Question: Please indicate a possible affordance area of the baseball bat that can be used for hitting
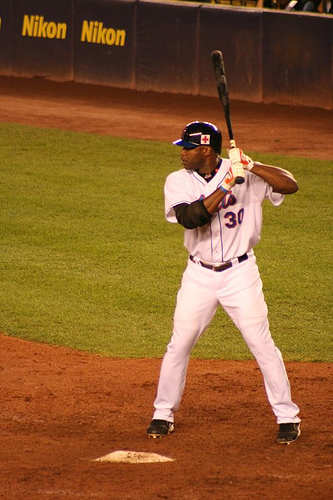
Answer: [210.92, 53.892, 229.225, 116.264]